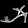
Label: Sandal